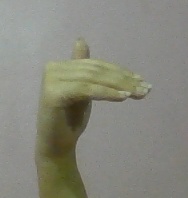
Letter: khaa